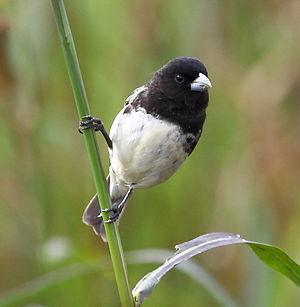
Le Sporophile de Dubois est une espèce de passereaux appartenant à la famille des Thraupidae.